Nguyễn Minh Châu (footballer)

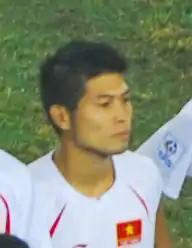
Nguyễn Minh Châu in 2008

Nguyễn Minh Châu (born January 9, 1985) is a retired Vietnamese footballer who played as a midfielder for Hải Phòng and was a member of Vietnam national football team.